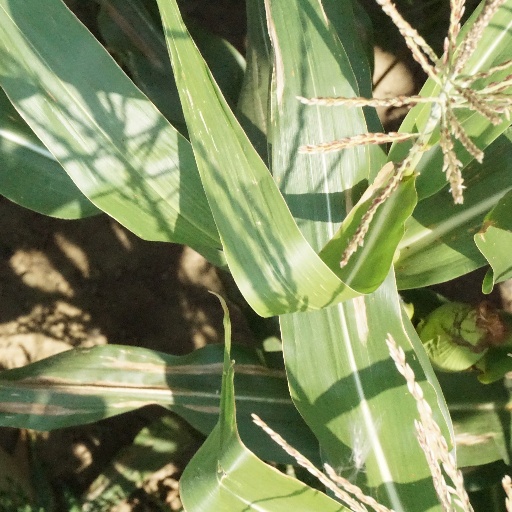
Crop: maize; corn